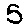
Label: 5